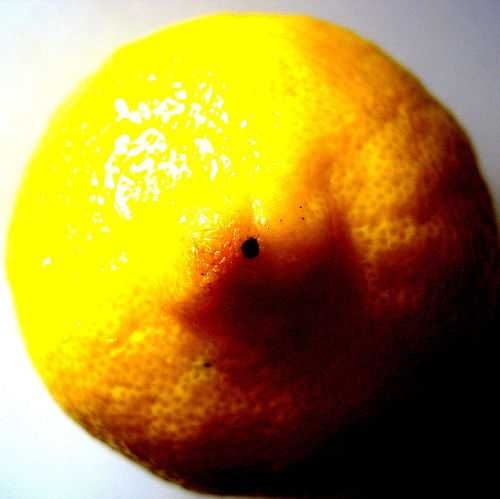
Label: Lemon